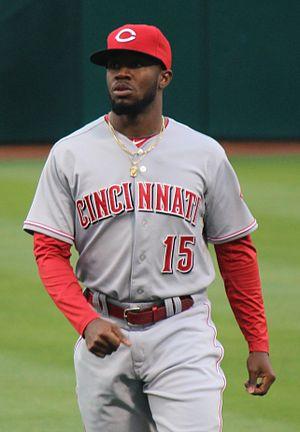
Derrick Lamar Robinson est un voltigeur des Ligues majeures de baseball ayant joué en 2013 pour les Reds de Cincinnati.